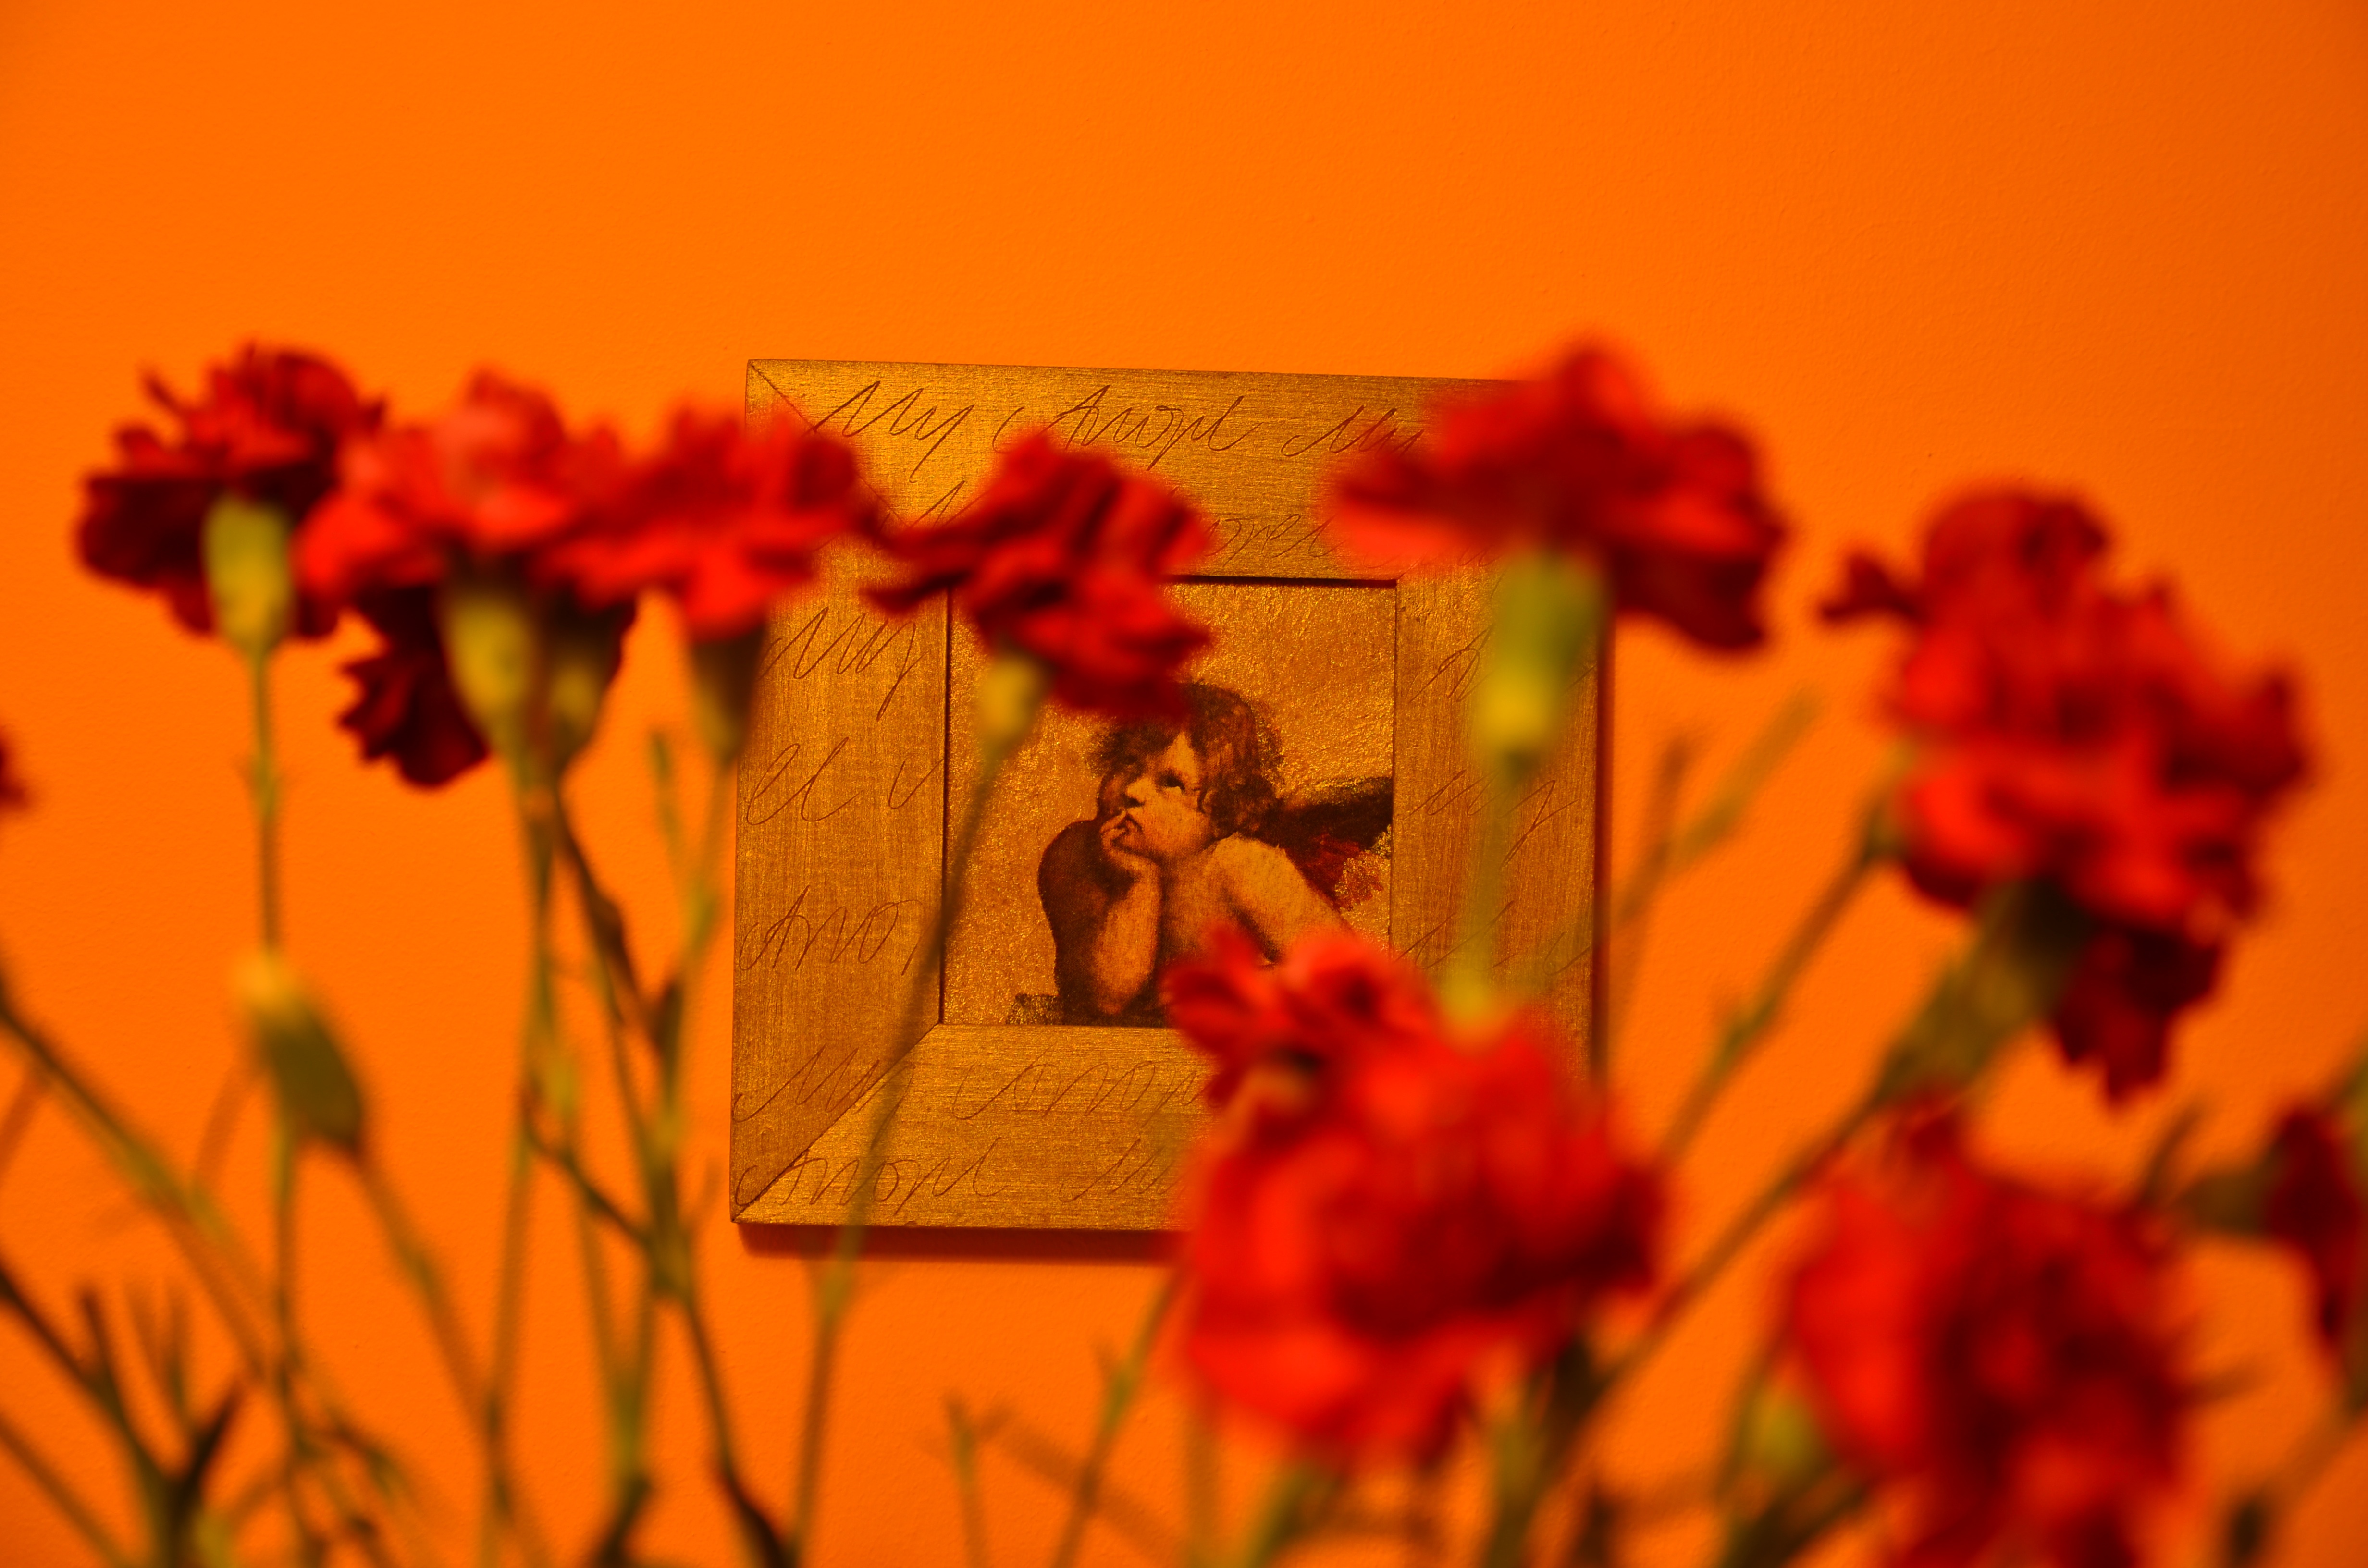
branch, blossom, plant, sunset, sunlight, morning, leaf, flower, petal, red, color, autumn, yellow, flora, season, wildflower, close up, floristry, macro photography, flowering plant, plant stem, land plant